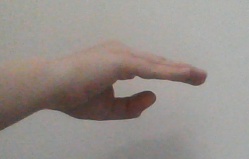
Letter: jeem